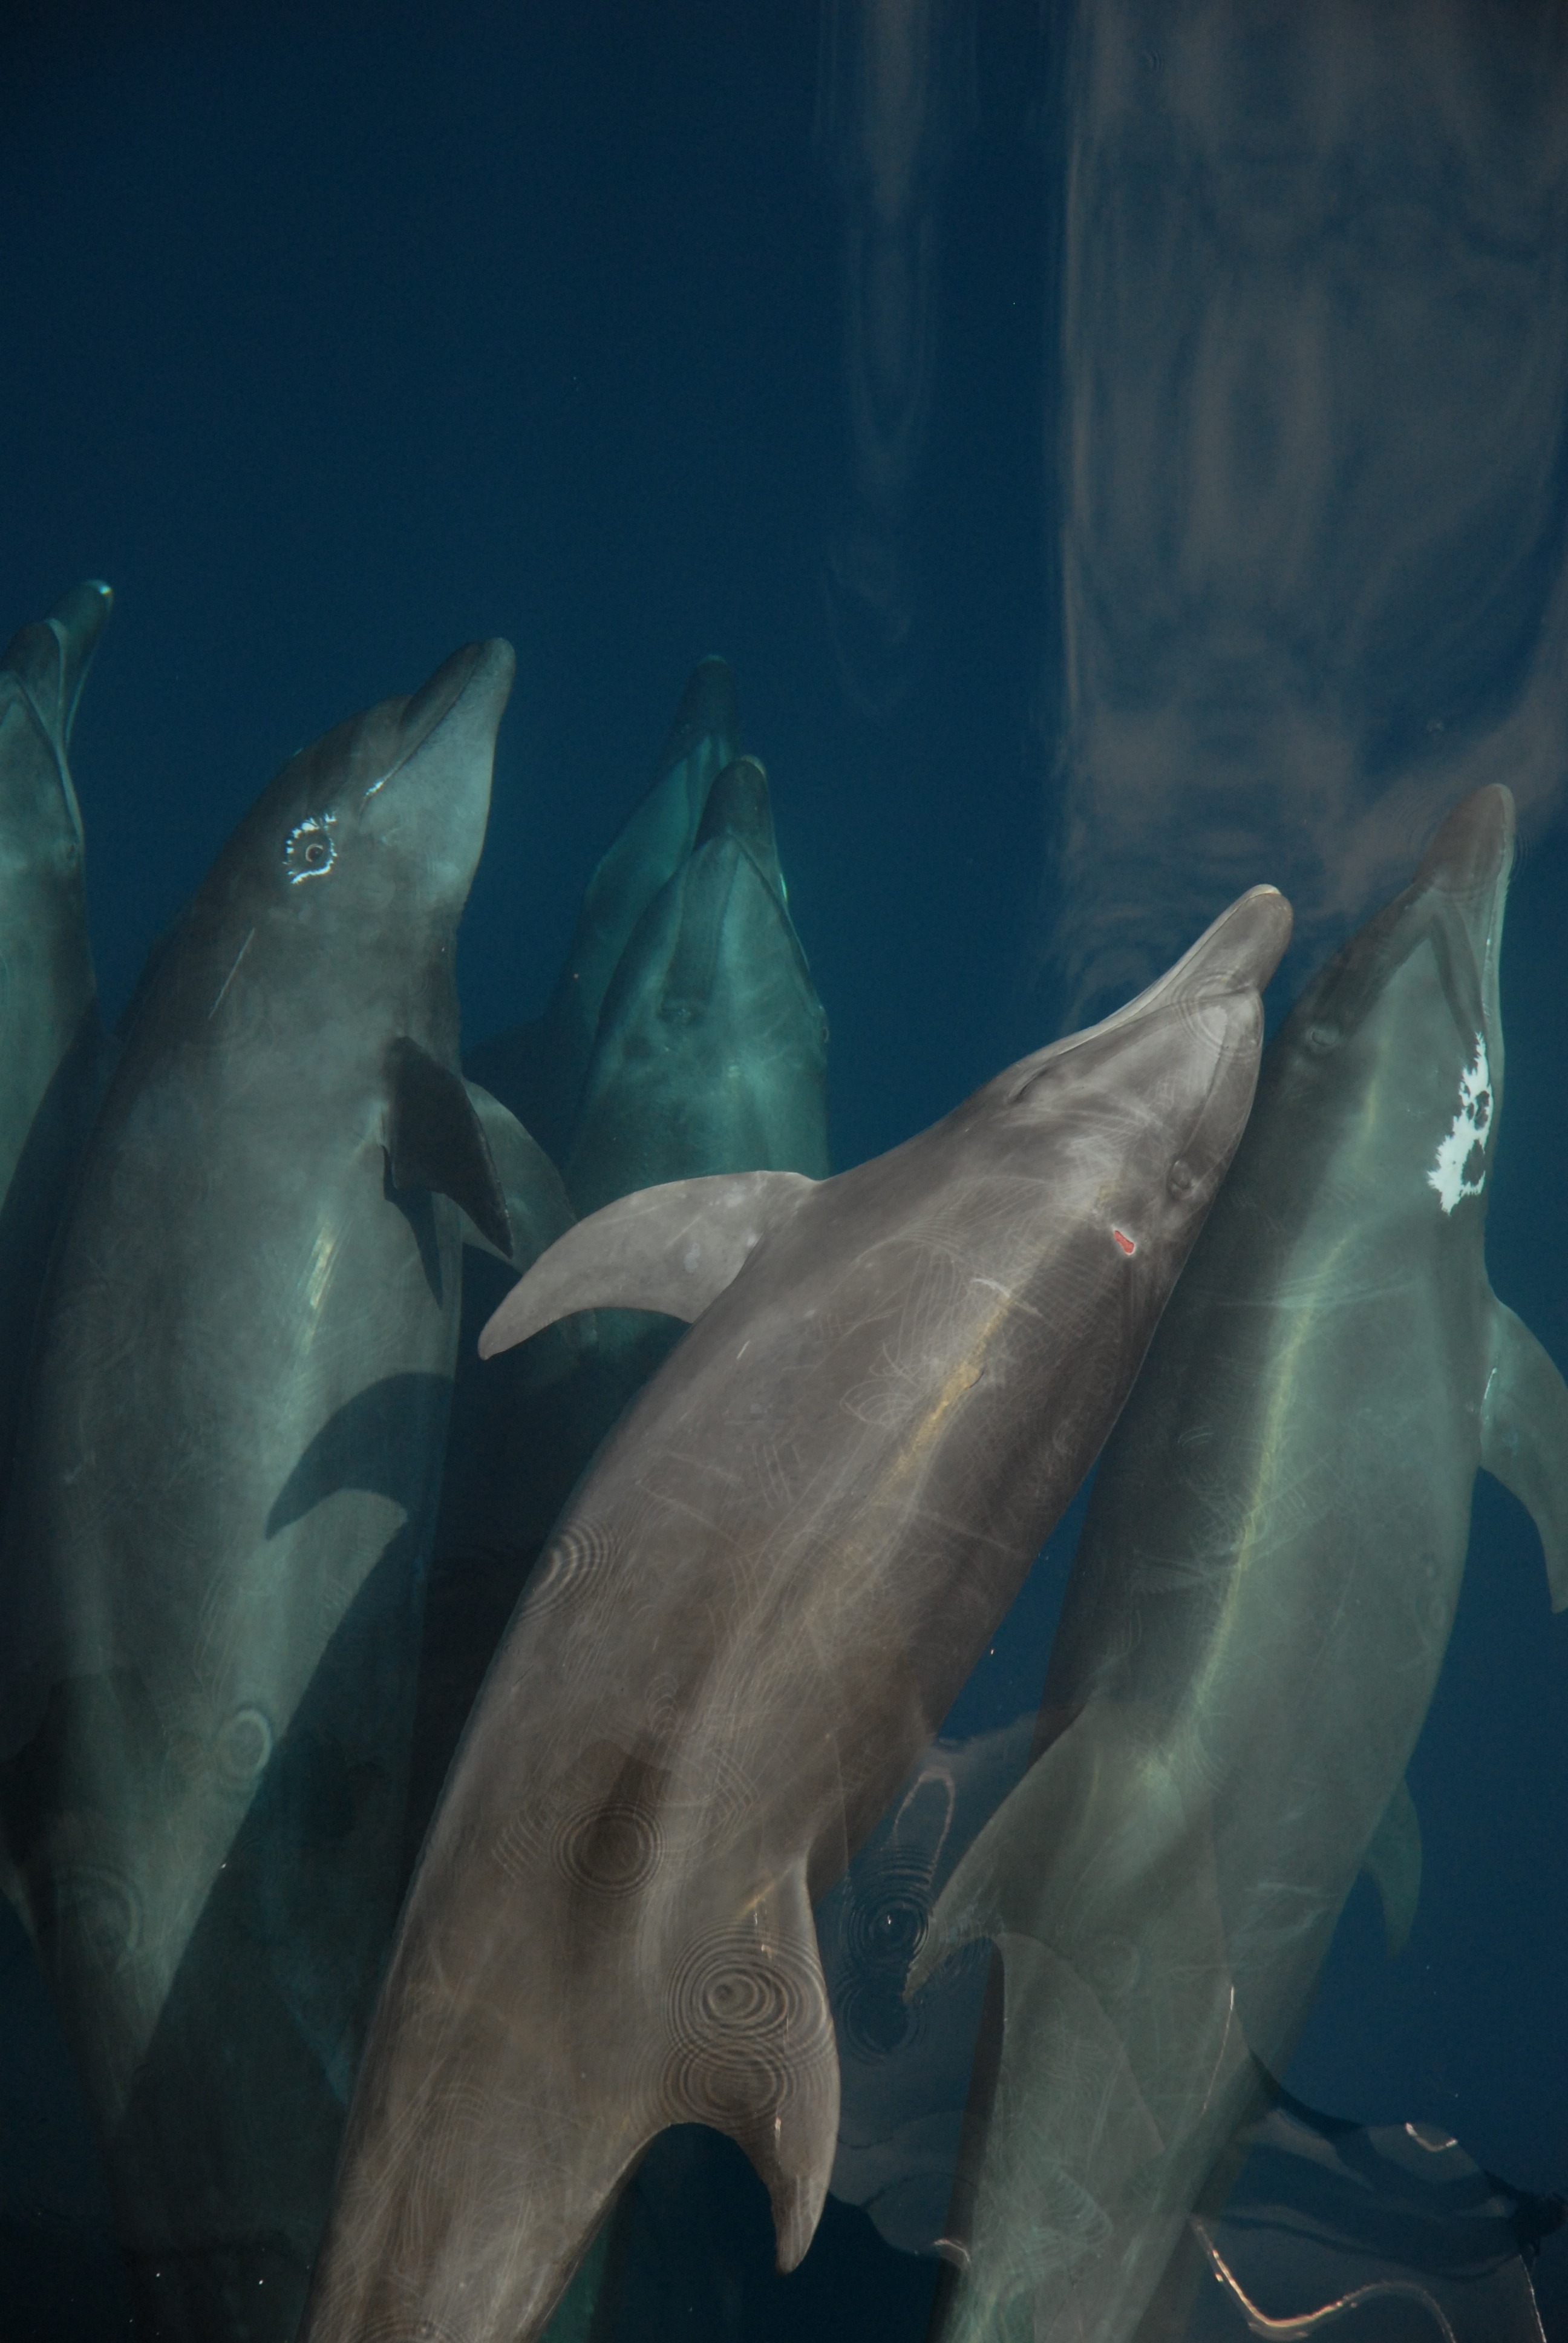
sea, nature, ocean, underwater, biology, mammal, vertebrate, dolphin, dolphins, attached, bottlenose dolphin, marine mammal, marine biology, spinner dolphin, whales dolphins and porpoises, stenella, common bottlenose dolphin, short beaked common dolphin, rough toothed dolphin, hull of ship